2014 NFL season

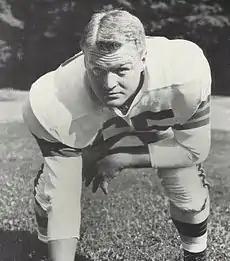
Noll in 1954

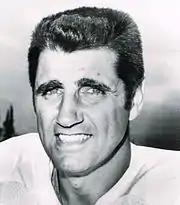
Morrall in 1976

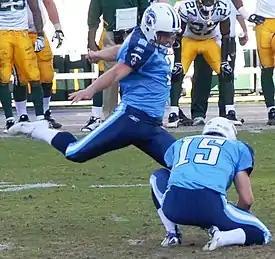
Rob Bironas

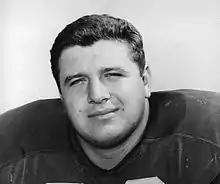
Don Chuy

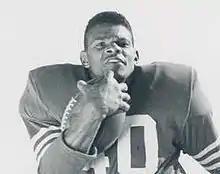
Abe Woodson

Former Pittsburgh Steelers head coach Chuck Noll died at age 82 on June 13. Noll was widely credited with building the Steelers' dynasty of the 1970s. He coached the team to four Super Bowl victories. When he was hired in 1969, the Steelers had not won a single title in nearly 40 years. He coached multiple Hall of Fame players including: Terry Bradshaw, "Mean" Joe Greene, Mike Webster, Jack Ham, Jack Lambert, Lynn Swann, John Stallworth, and Franco Harris. Noll was a member of the Pro Football Hall of Fame.